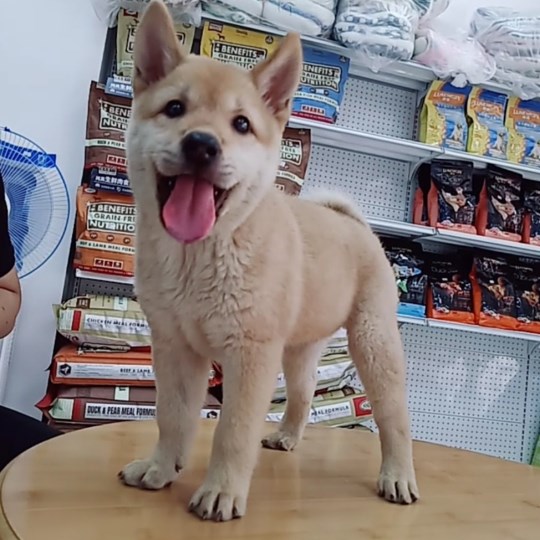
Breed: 1043-n000001-Shiba_Dog